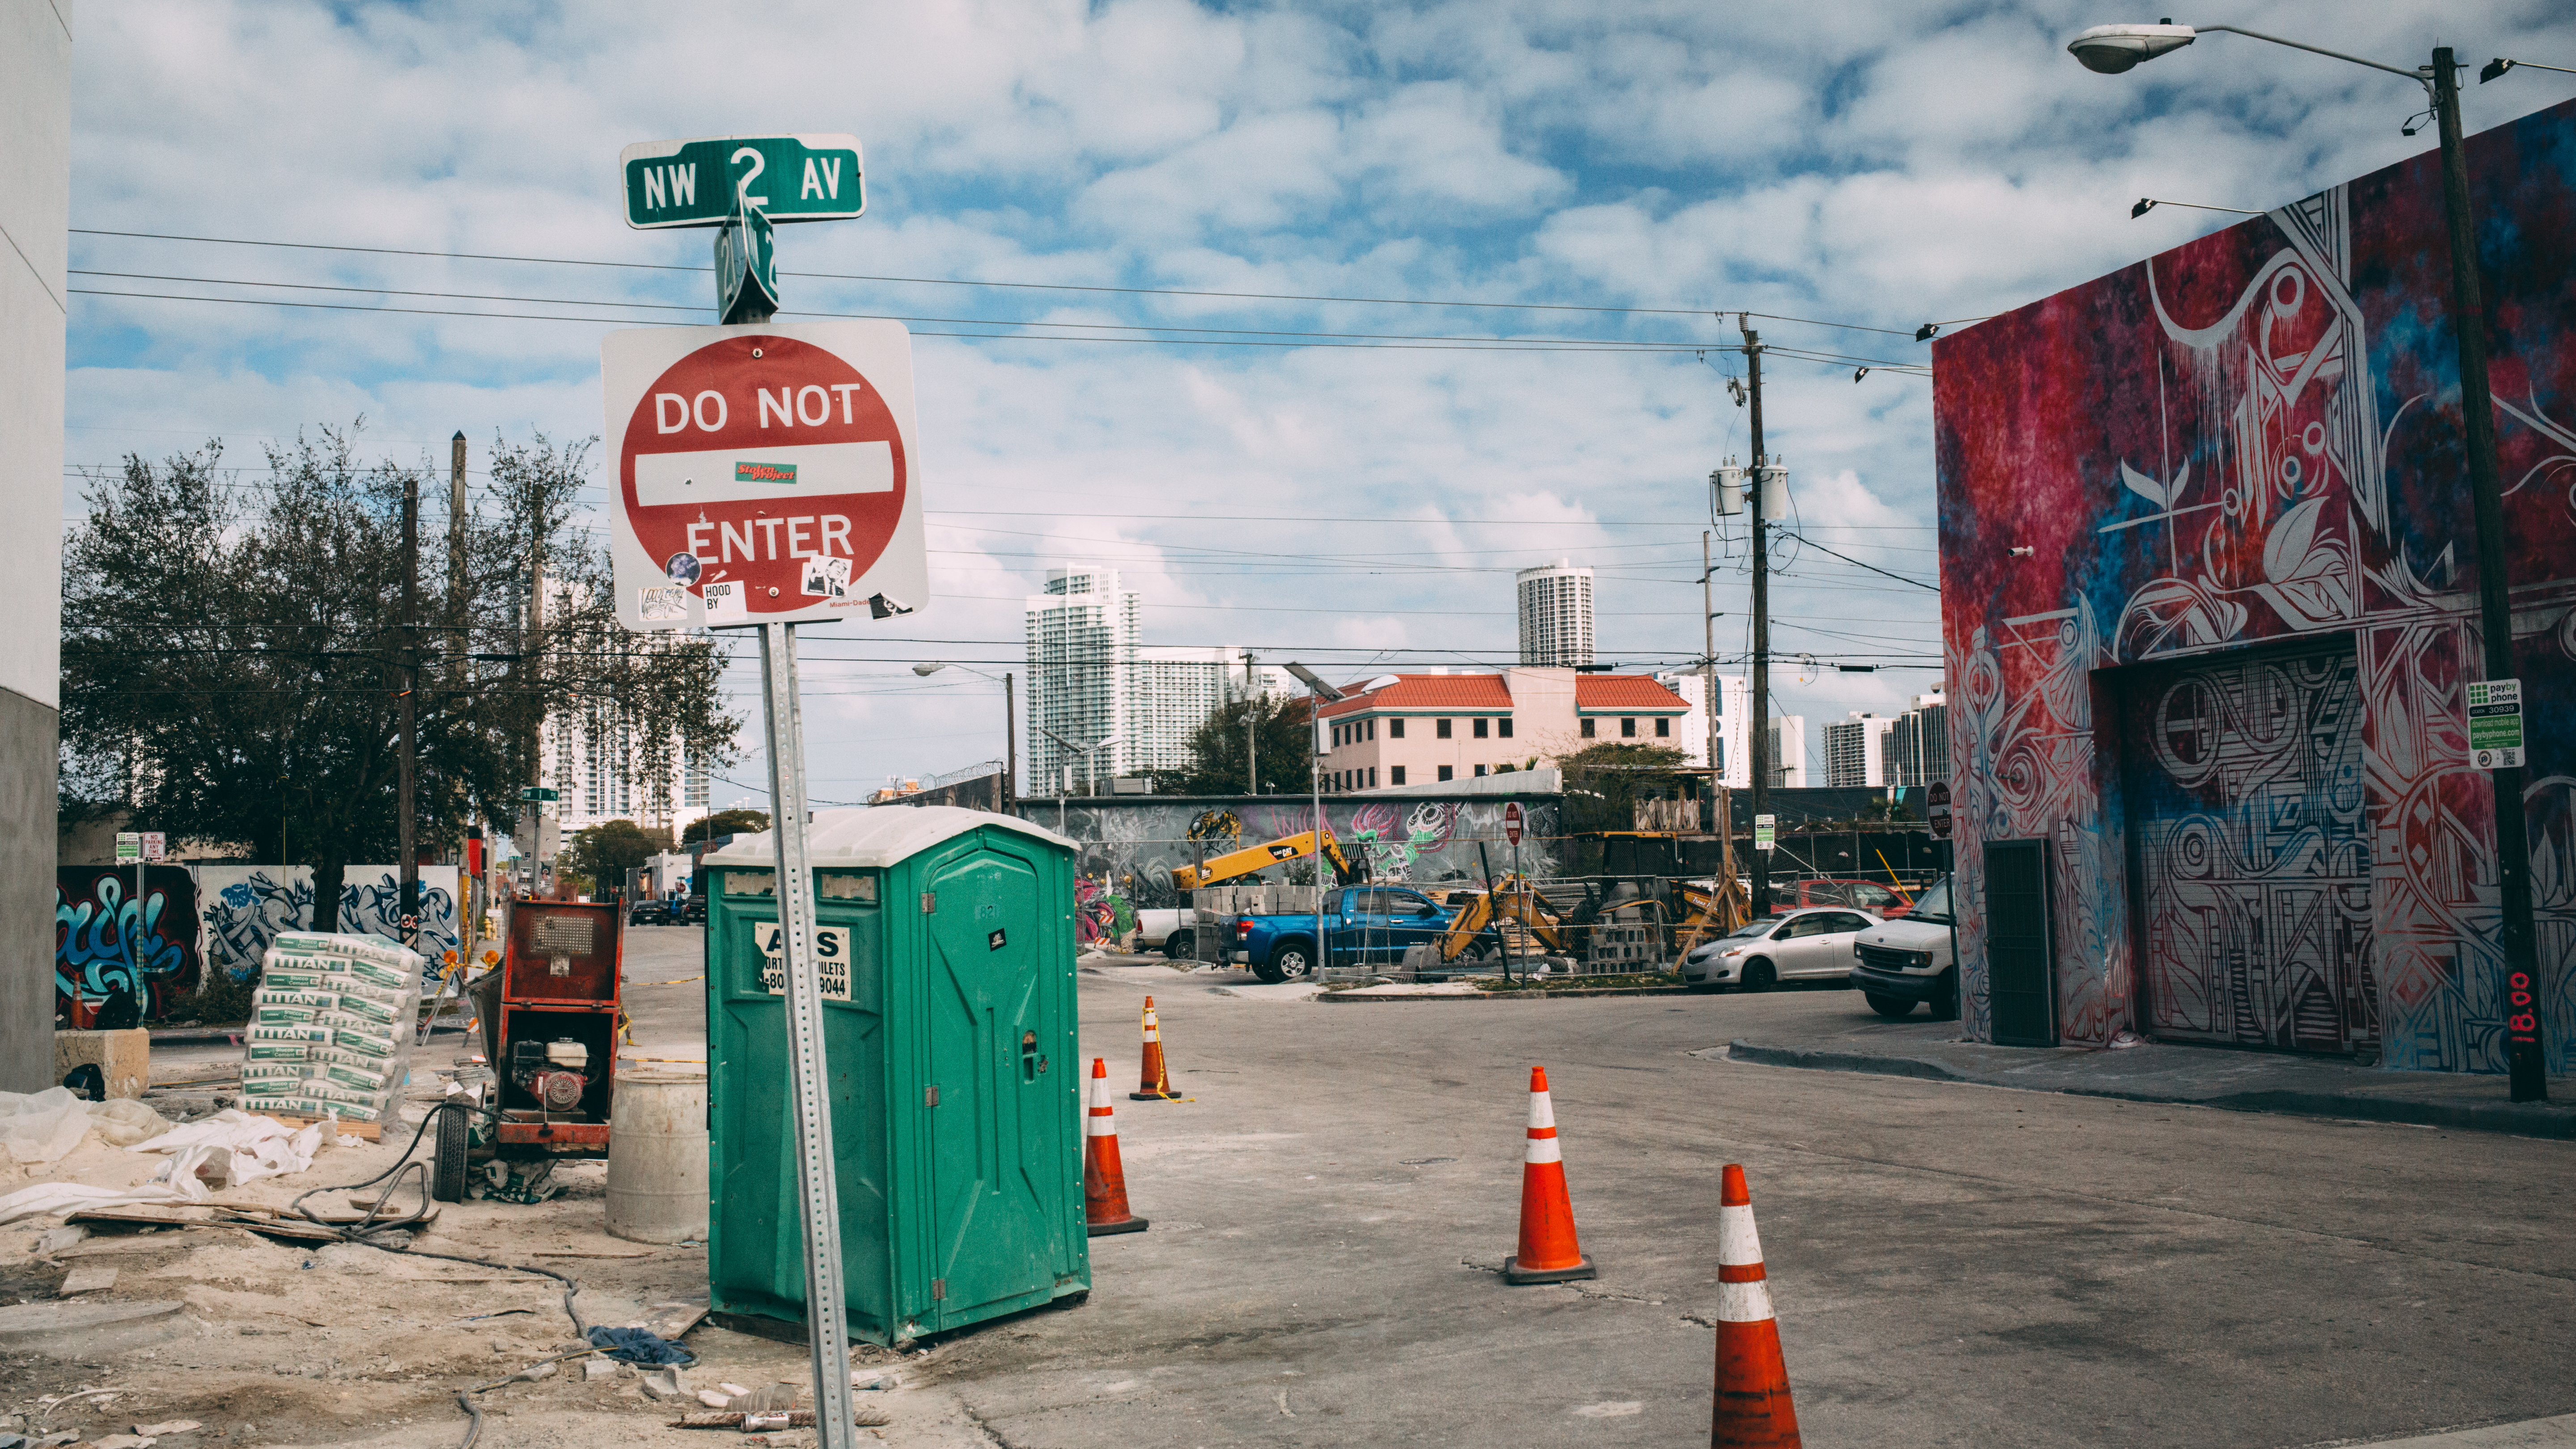
road, street, town, building, city, urban, pavement, cityscape, downtown, sign, vehicle, color, construction site, infrastructure, neighbourhood, do not enter, urban area, human settlement, porta potty, traffic cones